Ulrich Rülein von Calw

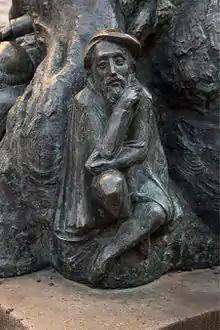
Ulrich Rülein von Calw, depicted on Freiberg's Fortuna Well

Ulrich Rülein von Calw (1465–1523) was a doctor, mathematician and well-known mining engineer. He was also active as a surveyor, town planner and astrologer and was the mayor of the mining town of Freiberg for five years.